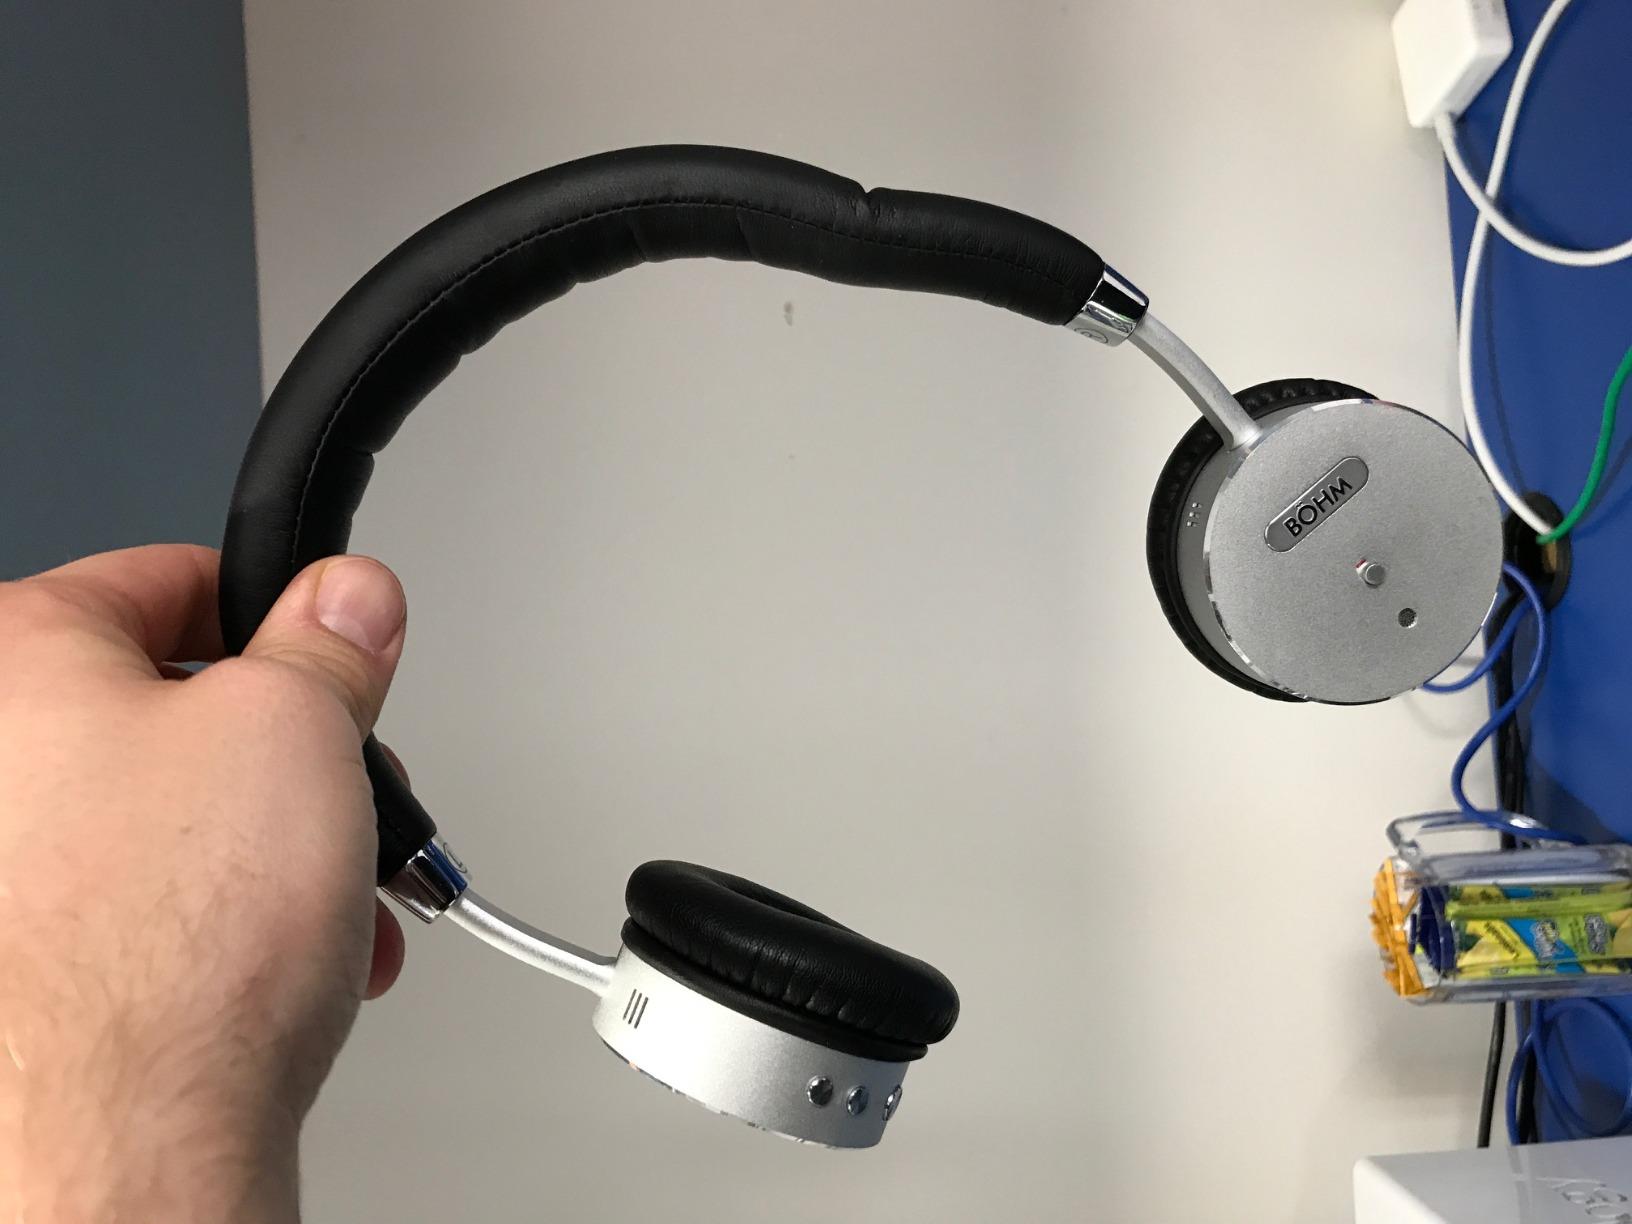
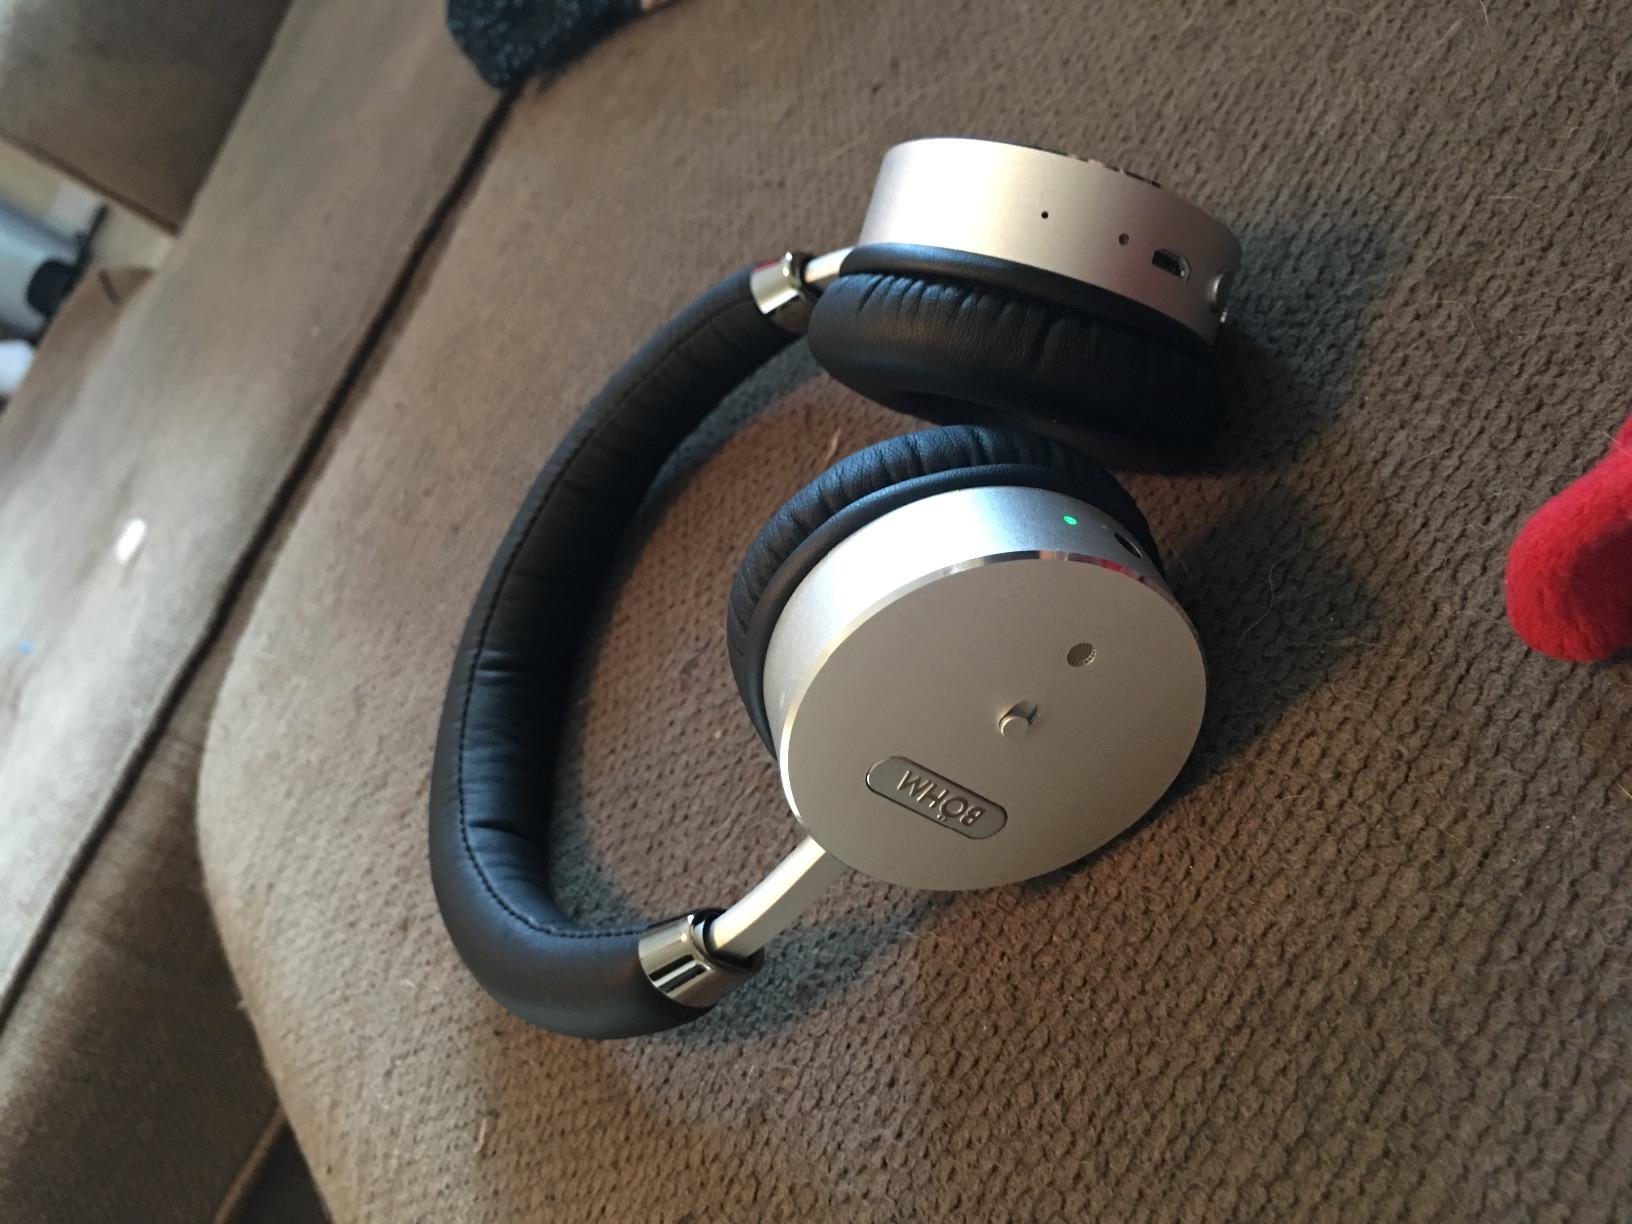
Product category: headphones
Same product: yes